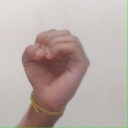
अक्षर: ऊ